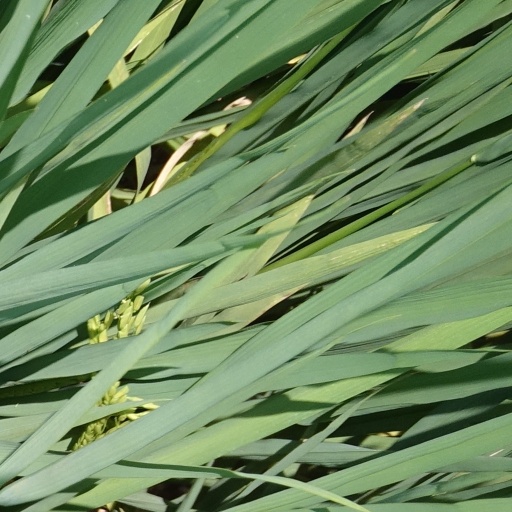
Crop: rice